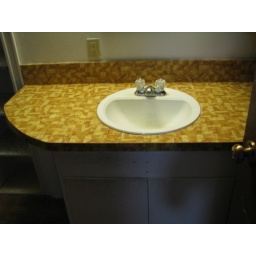
Ugly sink in bathroom